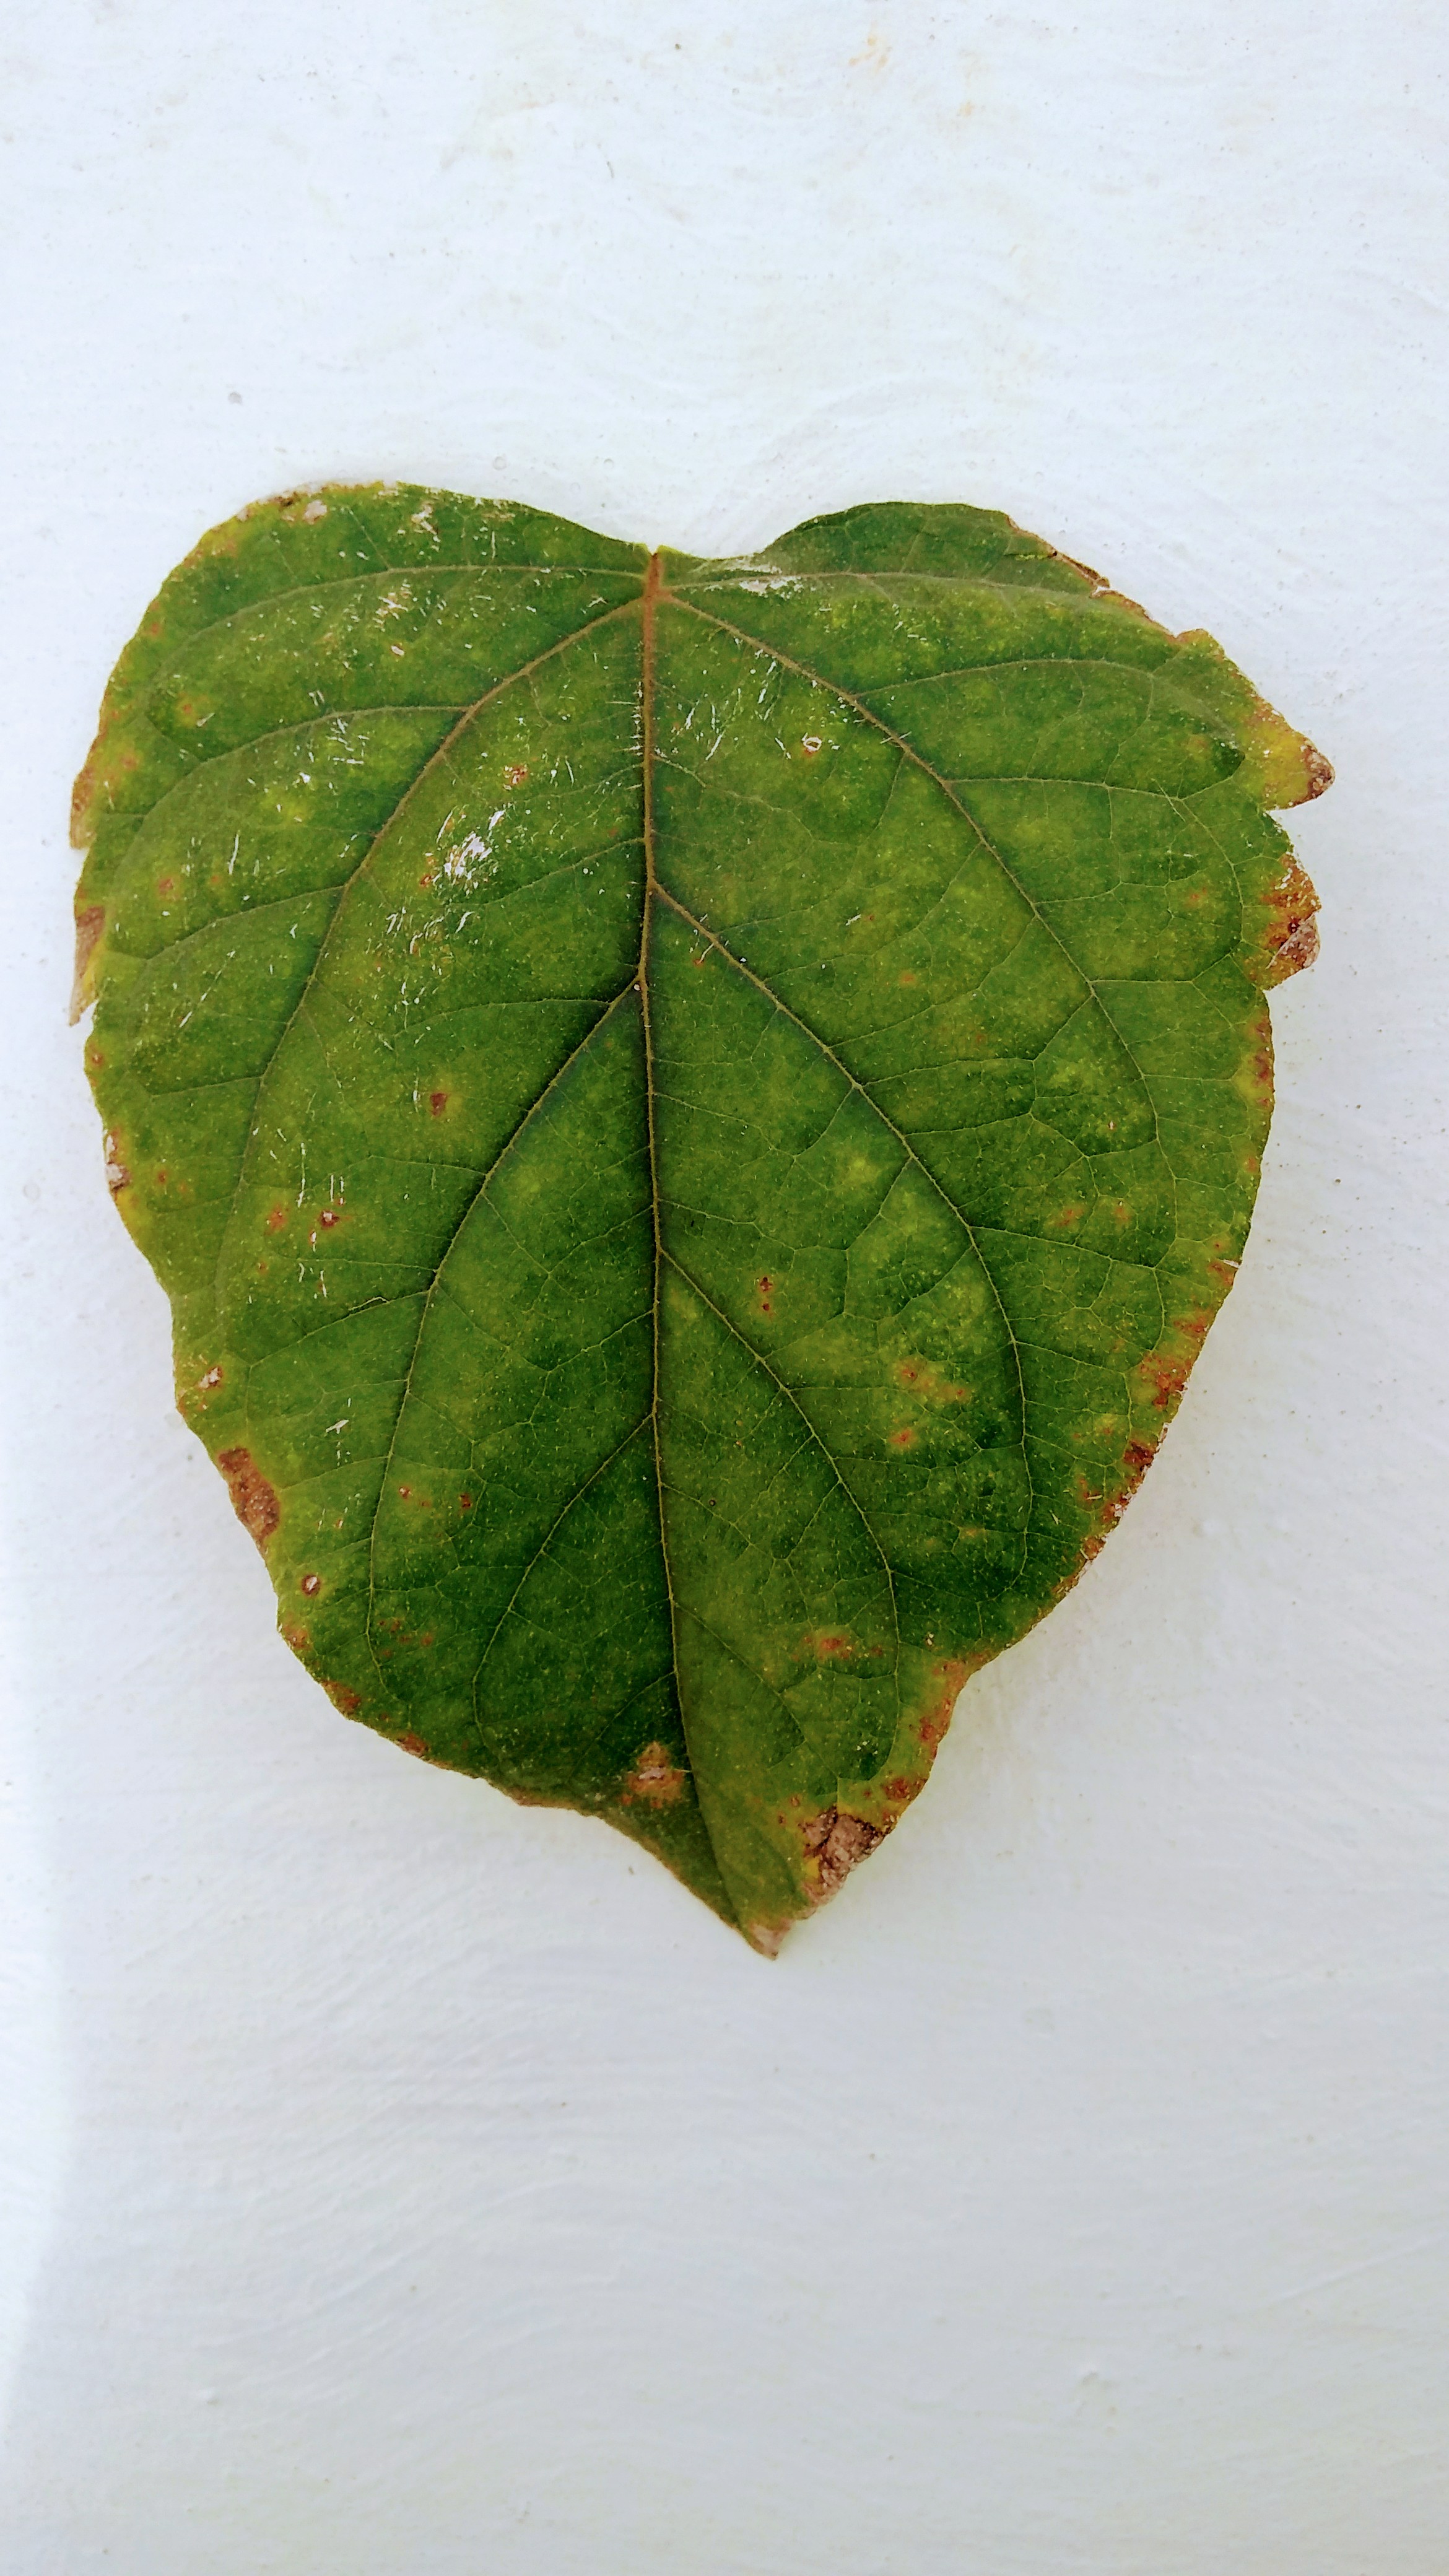
Plant: Parijatha